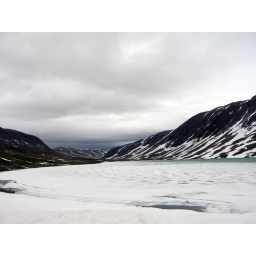
Ice filled lake beside the road